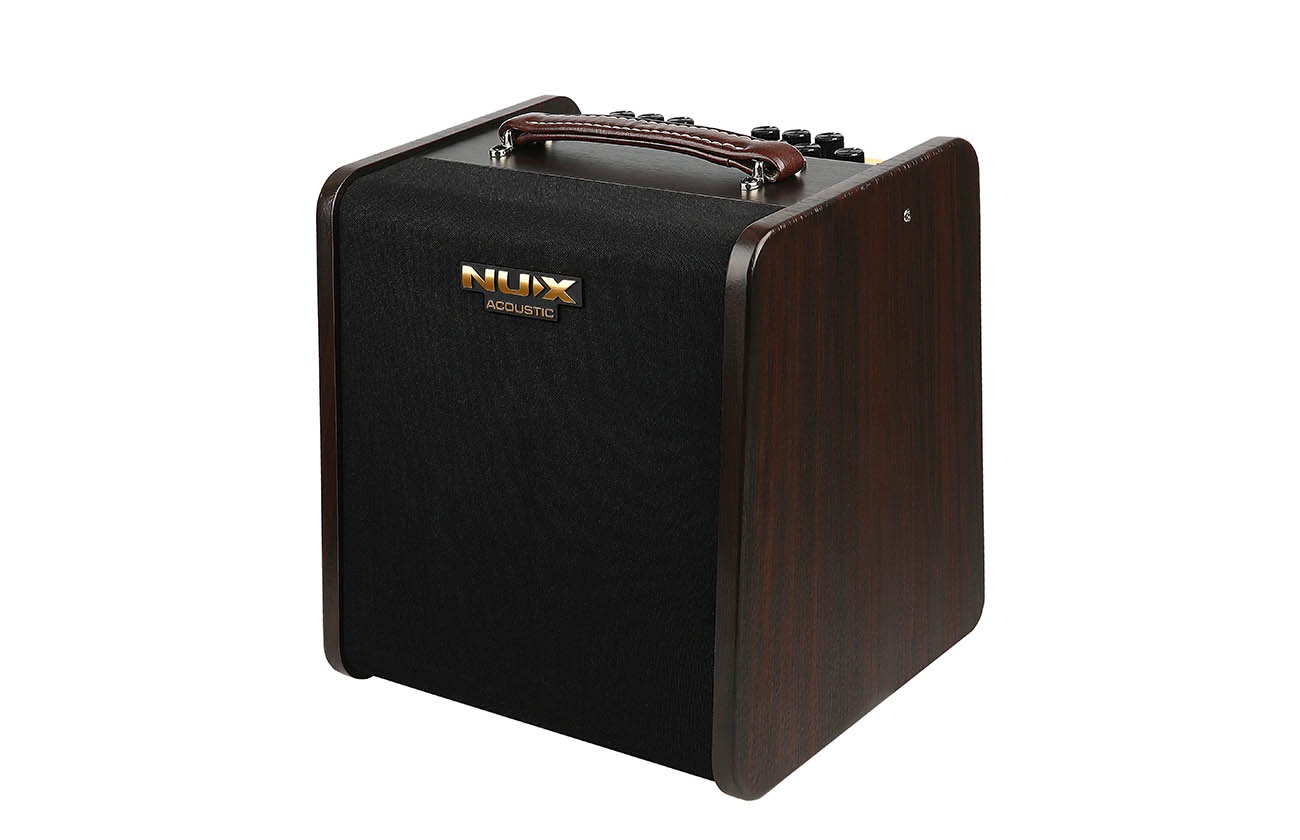
NUX AC-80 Stageman 2 Charge Acoustic Amplifier
NUX AC-80 Stageman 2 Charge Acoustic Amplifier The NUX AC-80 Stageman 2 Charge Acoustic Amplifier is a versatile, portable amplifier tailored for acoustic musicians. It delivers 80 watts of power through a 6.5-inch premium speaker and a 1-inch tweeter, ensuring clear and rich sound reproduction. Key Features: • Dual Channels: Features two independent channels with routing-adjustable post-effects, accommodating both instruments and vocals. • Acoustic Impulse Response (IR): Includes 8 built-in acoustic impulse response files, allowing for enhanced tonal shaping. • Battery-Powered Operation: Equipped with a rechargeable battery, the AC-80 offers up to 4.5 hours of performance time, making it ideal for outdoor gigs. • Built-in Looper and Drum Machine: Offers a 60-second phrase looper and drum patterns to enrich live performances. • Bluetooth Connectivity: Supports Bluetooth audio streaming, enabling wireless playback from compatible devices. • App Control: Allows for remote control and customization via a free downloadable app. • USB Firmware Updates: Features a USB port for easy firmware updates, ensuring the amplifier remains current with the latest features. Specifications: • Power Output: 80 watts • Drivers: 6.5" premium speaker and 1" tweeter • Inputs: o Instrument: 6.3 mm jack o Microphone: XLR and 6.3 mm combo o Auxiliary: 3.5 mm stereo jack o Footswitch: 6.3 mm jack o Drum/Loop Footswitch: 6.3 mm jack • Outputs: o Line Output: 6.3 mm jack o FX Loop Send/Return: 2 x 6.3 mm jacks o DI Output: XLR • Controls: o Gain, EFX, Reverb, Bass, Middle, Treble, Master for each channel o EQ Switches: Normal/Finger/Strum o Phase Switch • Dimensions: 280 mm (W) x 310 mm (D) x 328 mm (H) • Weight: 9.9 kg The NUX AC-80 Stageman 2 Charge Acoustic Amplifier combines portability with advanced features, making it a reliable choice for acoustic performers seeking flexibility and high-quality sound.
Brand: NuX
Category: Arts & Entertainment > Hobbies & Creative Arts > Musical Instrument & Orchestra Accessories > Musical Instrument Amplifiers